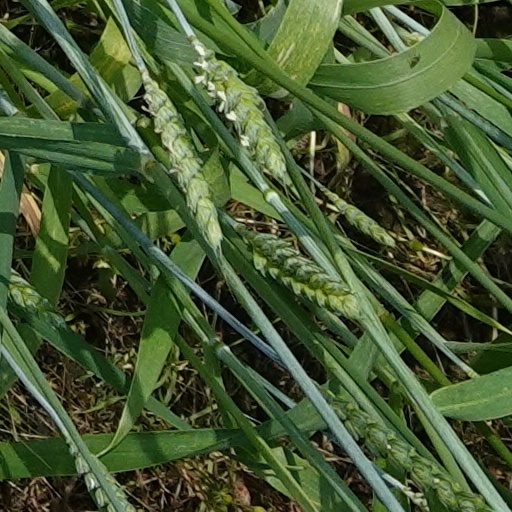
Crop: wheat